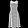
Label: Dress